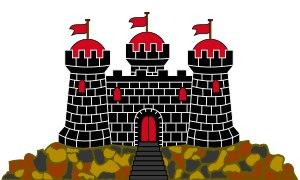
Édimbourg /edɛ̃buʁ/ est une ville d'Écosse au Royaume-Uni.